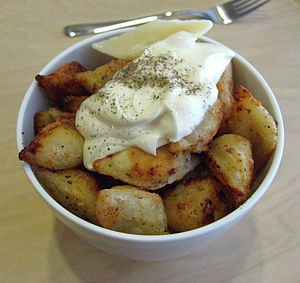
Kalduny / Tilberedning / Kogning
Stegte kalduny med smetana
Kalduny eller kolduny er fyldte boller lavet af usyret dej i de hviderussiske, litauiske og polske køkkener. Kalduny er fyldt med kødfars, grøntsager eller frugt og kogt i vand eller bouillon. Kalduy spises enten som en ingrediens i suppe, som hovedret eller med frugt som dessert. I dag er de en af de hviderussiske, litauiske og polske nationalretter.